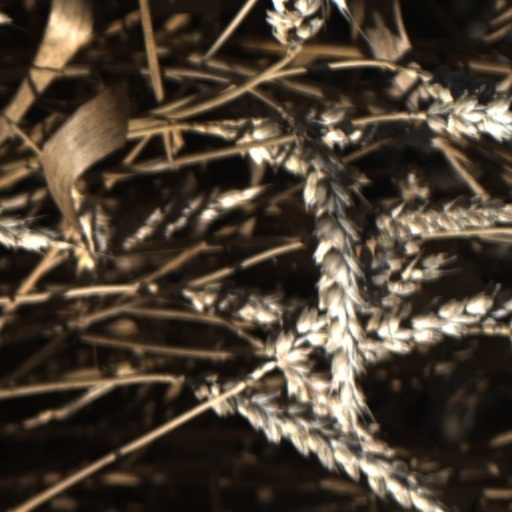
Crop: wheat